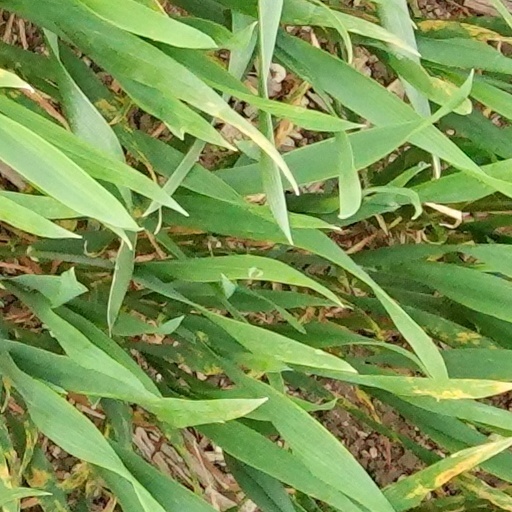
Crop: wheat